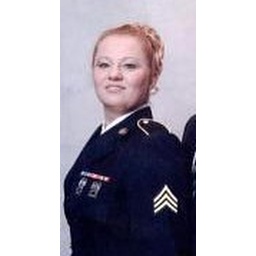
Me in my dress blues at the Army ball in Washington DC in 2003